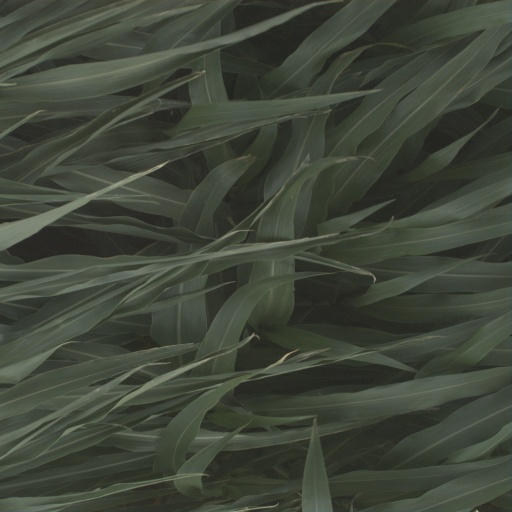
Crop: sorghum